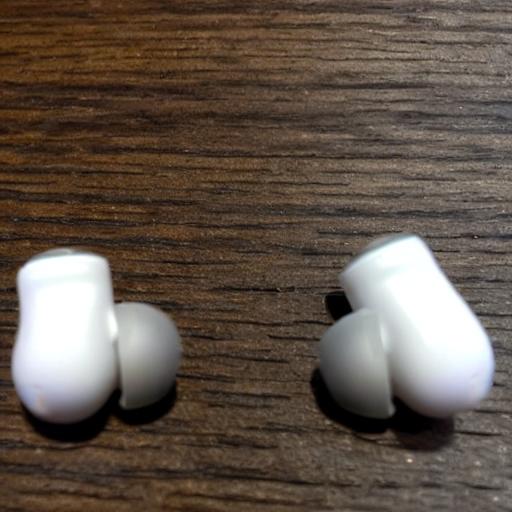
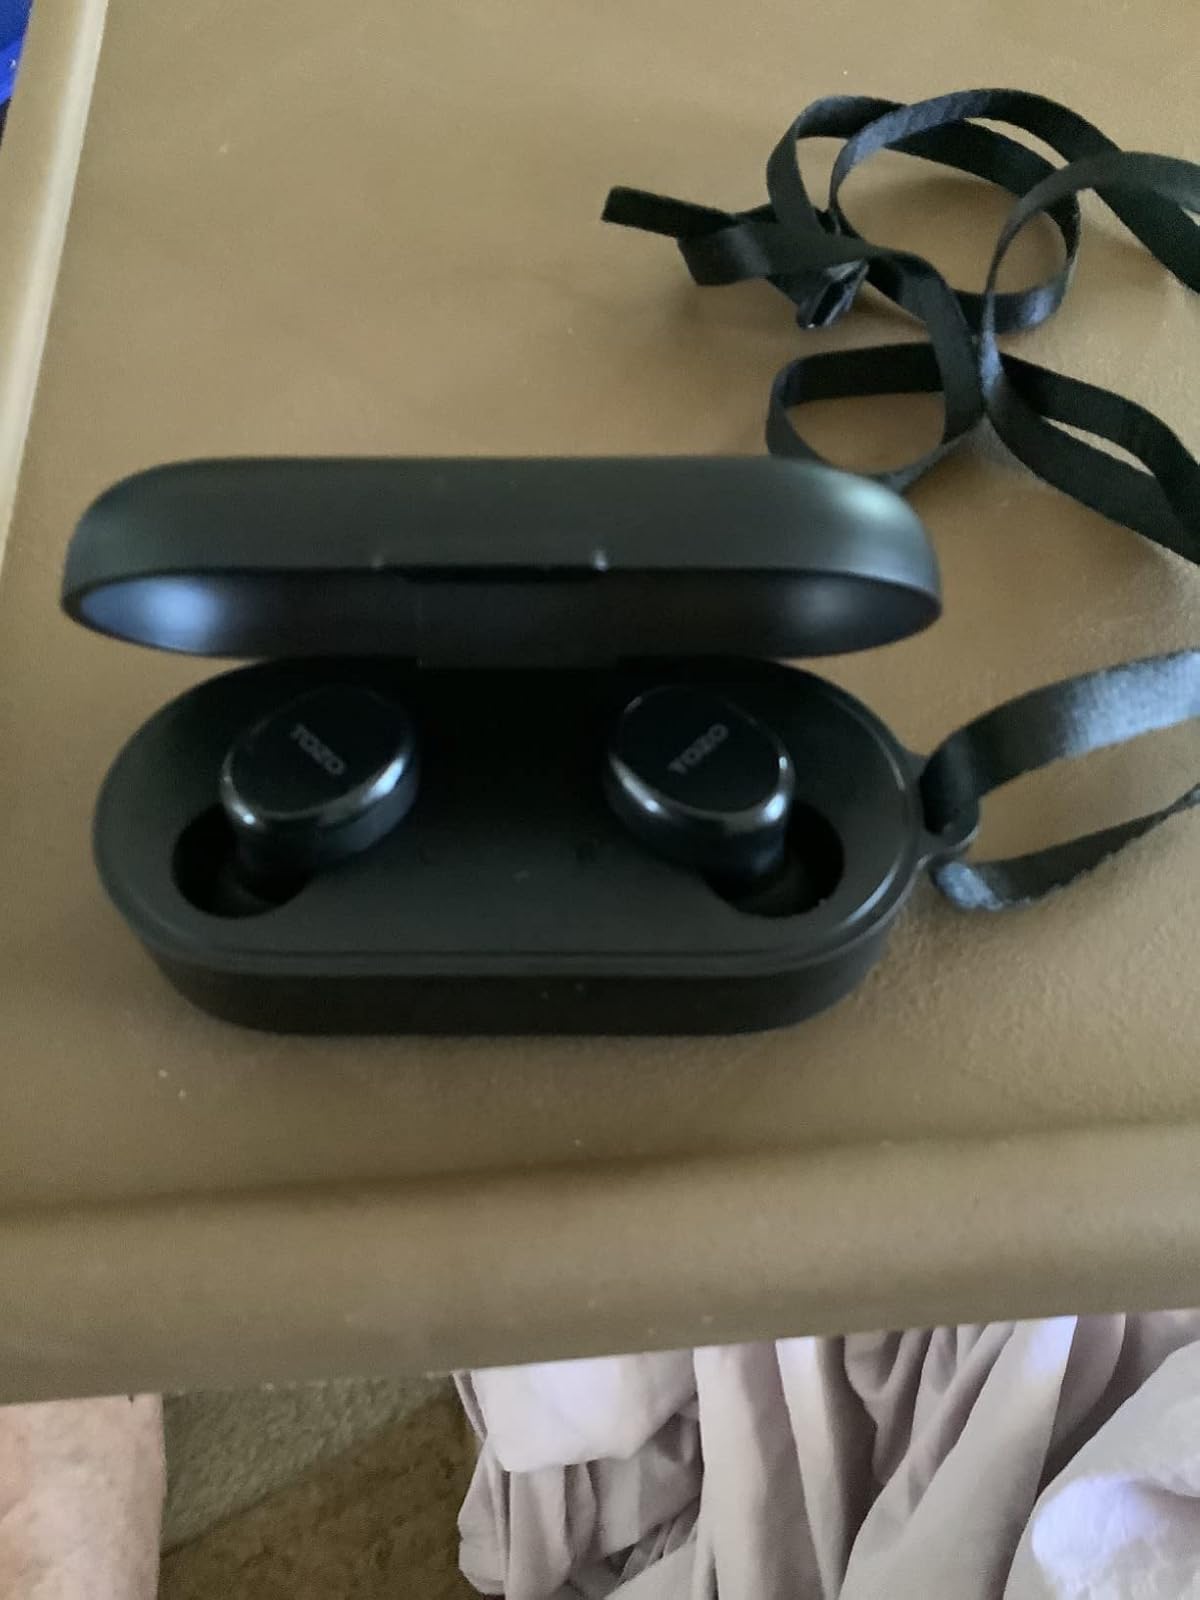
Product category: earbuds
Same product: no